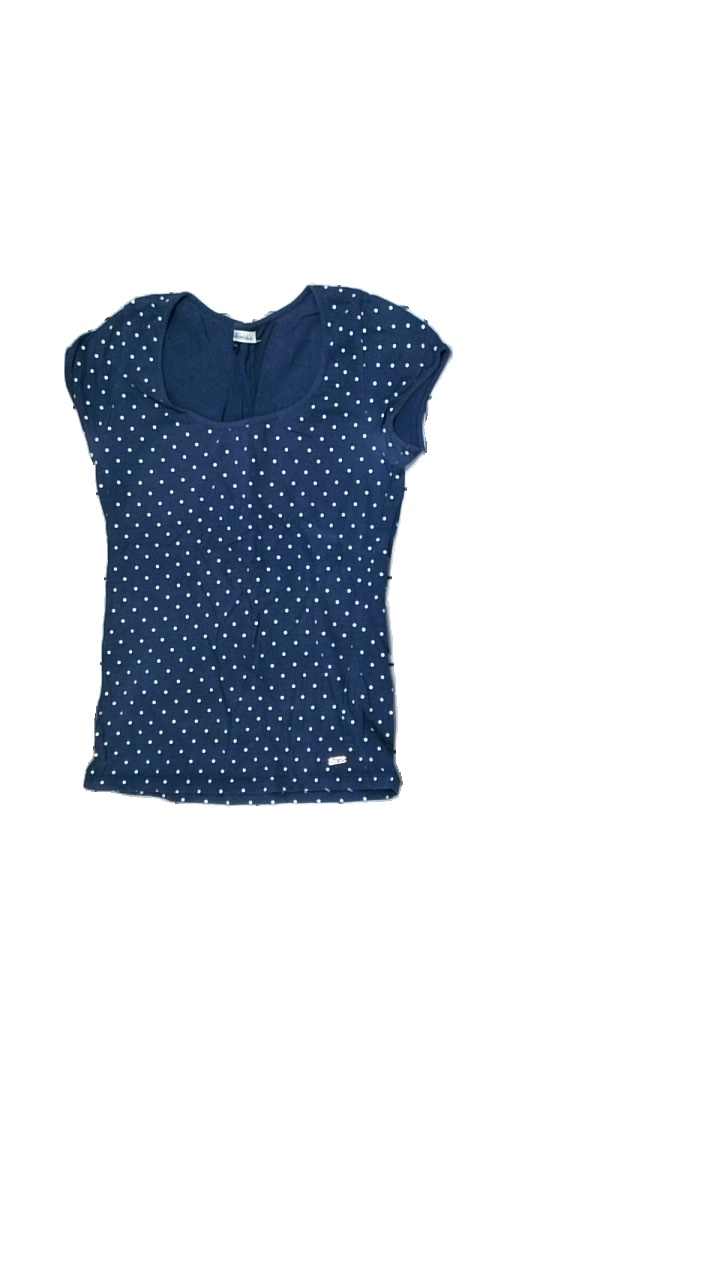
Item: T-shirt (Ladies)
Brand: Hamton Republic (kappahl)
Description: prickig t-shirt, sned söm, urtvättad
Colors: Blue, White
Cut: Regular
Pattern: Dots
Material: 100% cotton
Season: All
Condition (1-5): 1
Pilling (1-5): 2
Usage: Export
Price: <50